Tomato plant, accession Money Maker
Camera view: horizontal (90 deg, fisheye); turntable rotation: 300 degrees
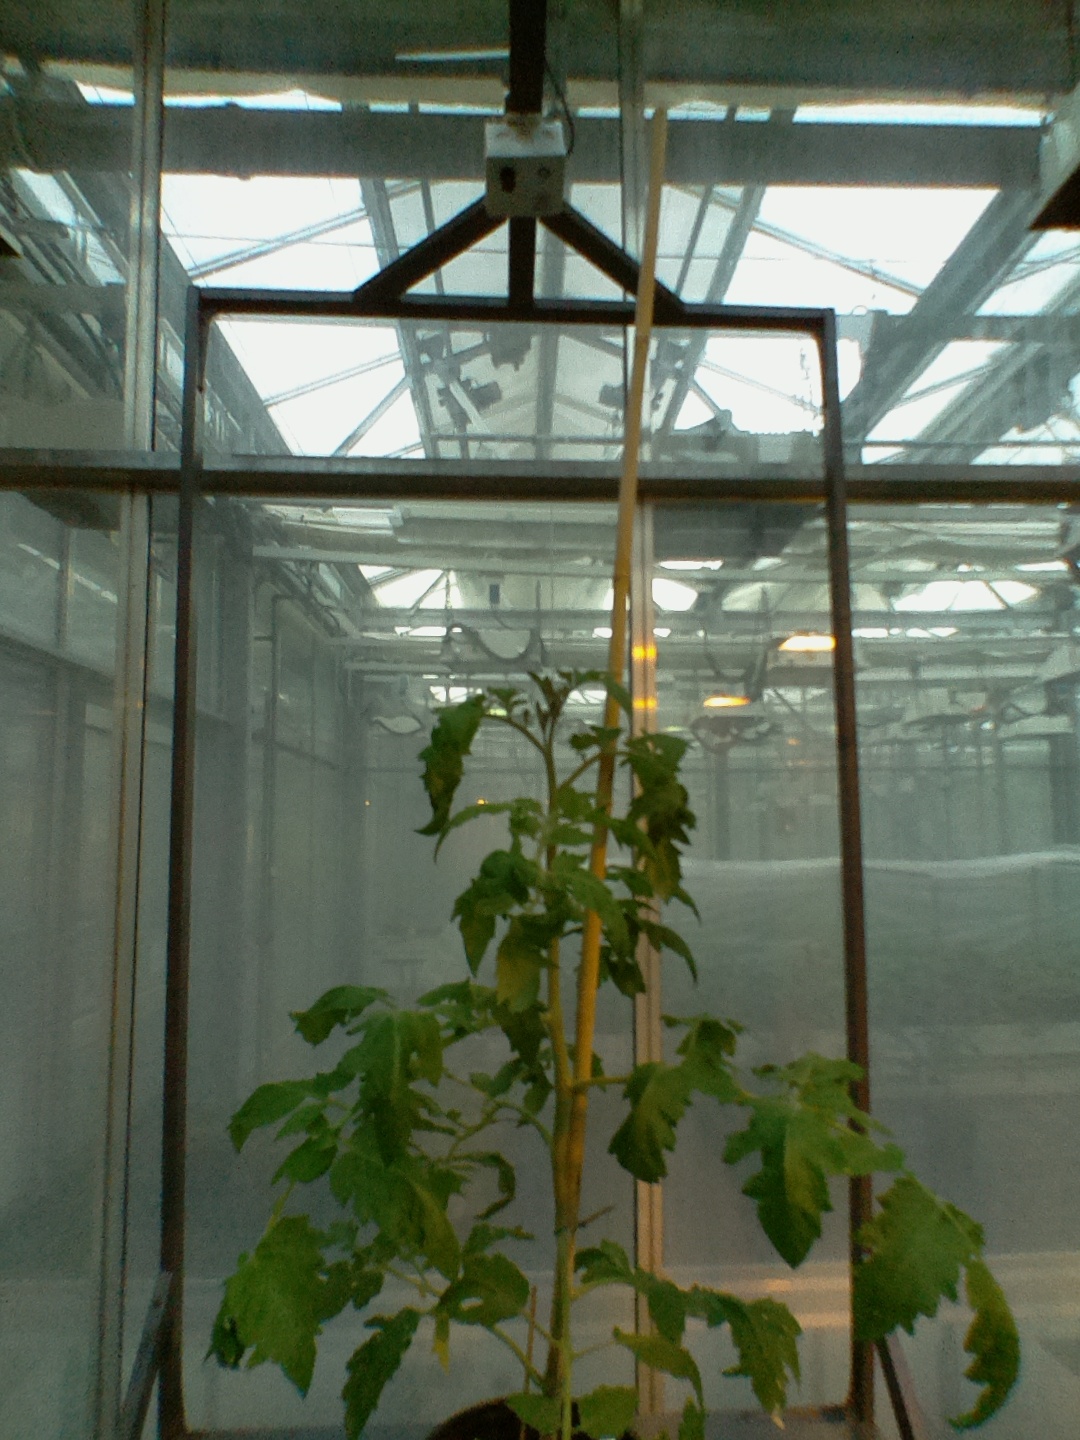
BBCH growth stage 60: First flowers open